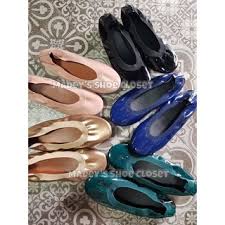
Label: Ballet Flat